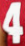
Number: 4